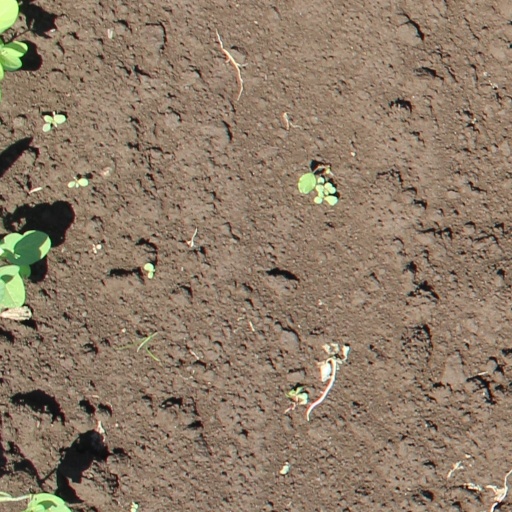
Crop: soybean